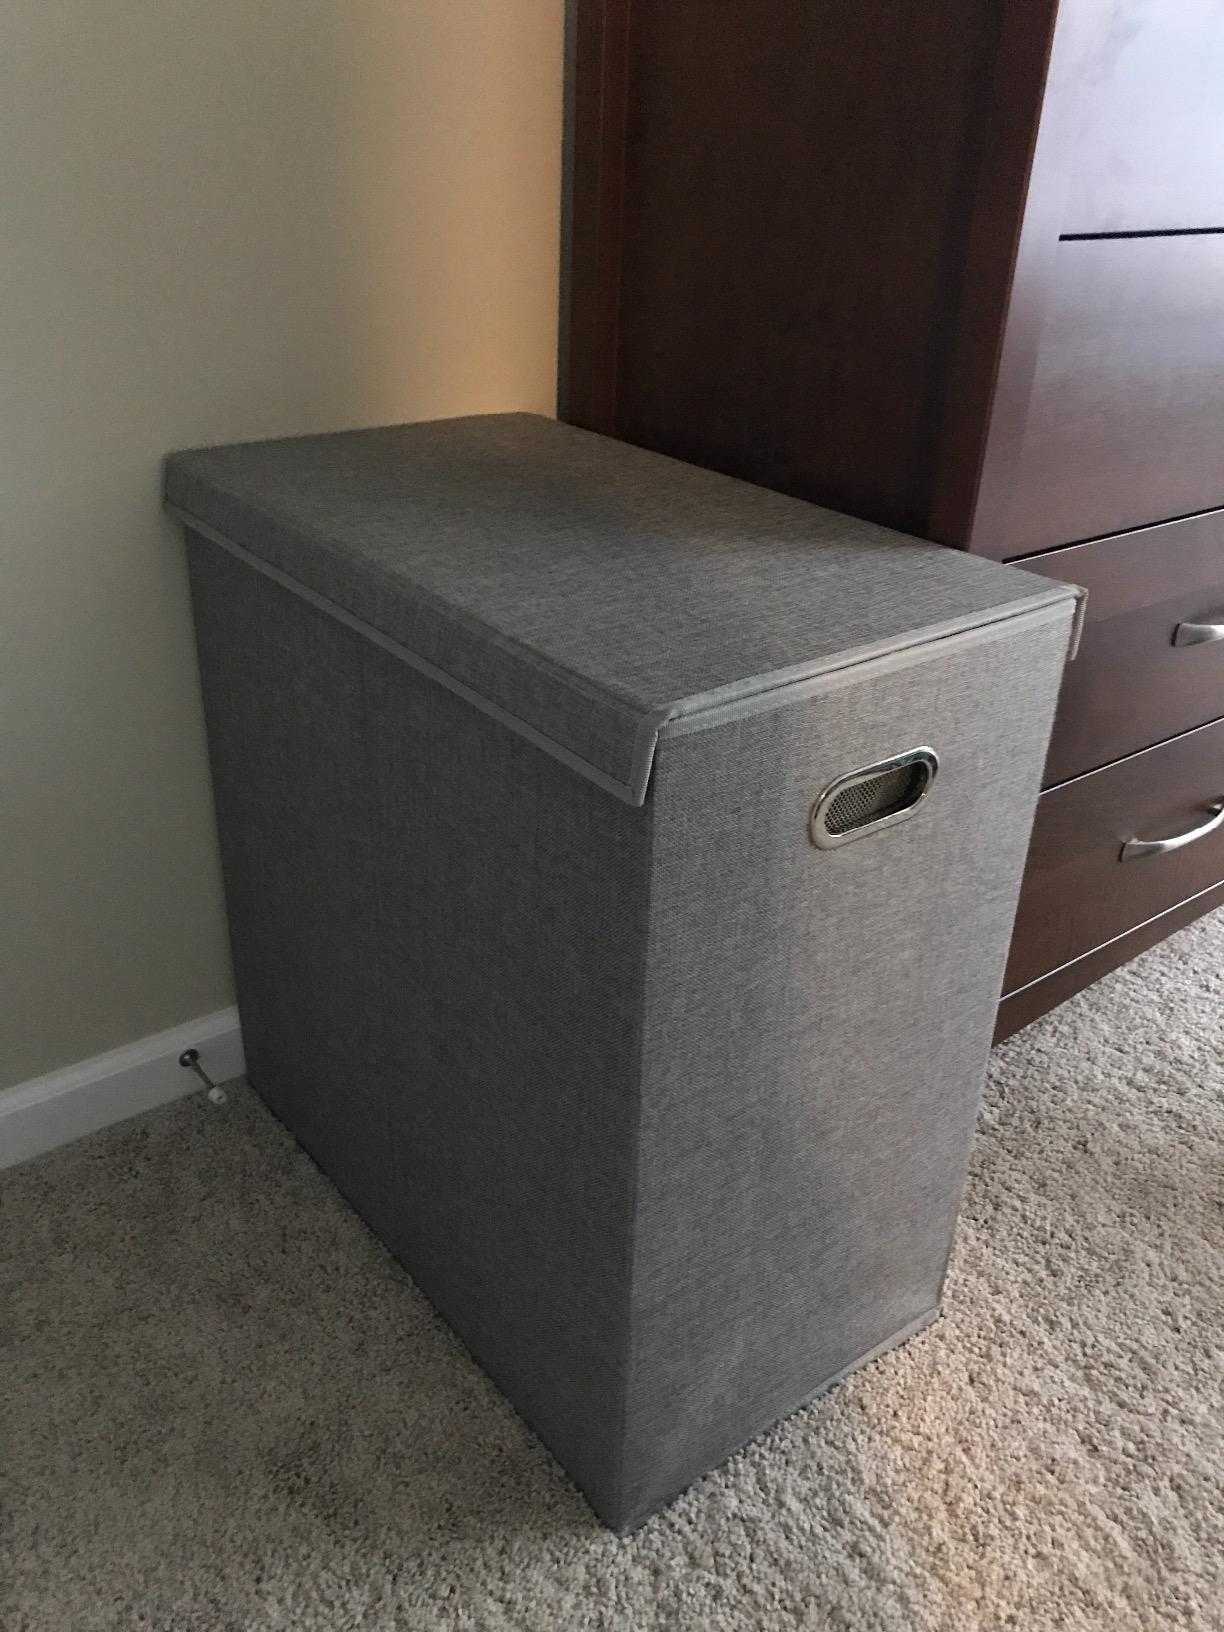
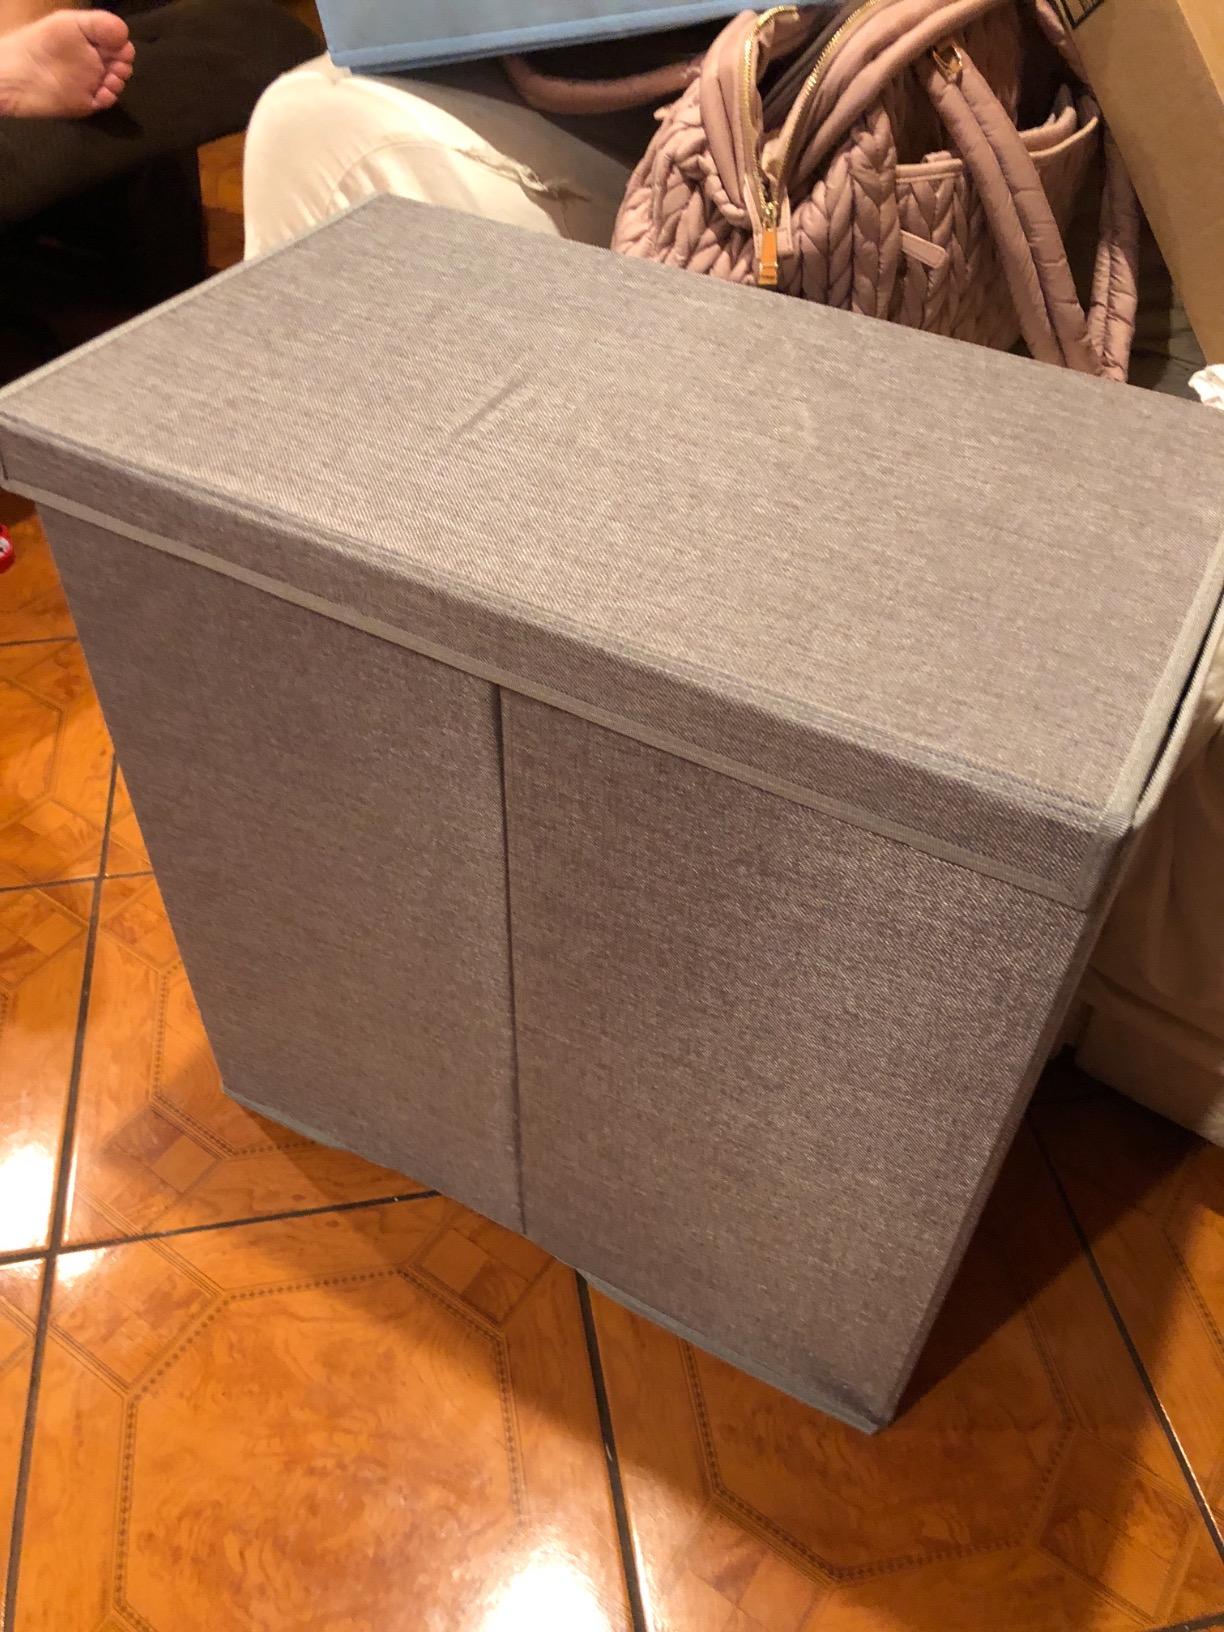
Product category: items_hamper
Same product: yes